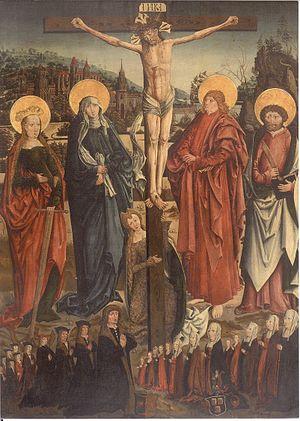
Peinture concernant la fmille von Blankenfeld de Thomas vers 1500
Katharina von Blankenfeld est née en 1502 à Berlin. Elle est issue de la famille immémoriale noble von Blankenfeld. Elle fit parler d'elle à cause de sa liaison extraconjugale et publique avec le prince électeur Joachim Iᵉʳ Nestor de Brandebourg pendant une période difficile, en pleine réforme protestante. Elle fut la cible de Martin Luther, principal réformateur de l'église catholique en Allemagne et en Occident.
La famille von Blankenfeld de Berlin est une famille de la noblesse immémoriale de Berlin. Cette famille se trouva aux commandes de la ville de Berlin entre 1294 et 1571 soit près de 300 ans sans discontinuer. On dénombre, à Berlin, sept bourgmestres von Blankenfeld pendant cette période de 300 ans. On remarque la présence de la famille von Blankenfeld sur Berlin de 1220 à 1896 soit près de sept siècles.
Johann von Blankenfeld, né en 1471 à Berlin, et mort le 9 septembre 1527, enterré dans l'église de Torquemada, en Espagne, est un docteur en droit, recteur d'université, conseiller des princes-électeurs du Saint-Empire romain germanique, protonotaire, orateur du prince électeur Joachim Iᵉʳ Nestor de Brandebourg à la cour papale, procureur général à Rome de l’Ordre Teutonique, évêque de Dorpat, évêque de Reval, et prince-archevêque de Riga.